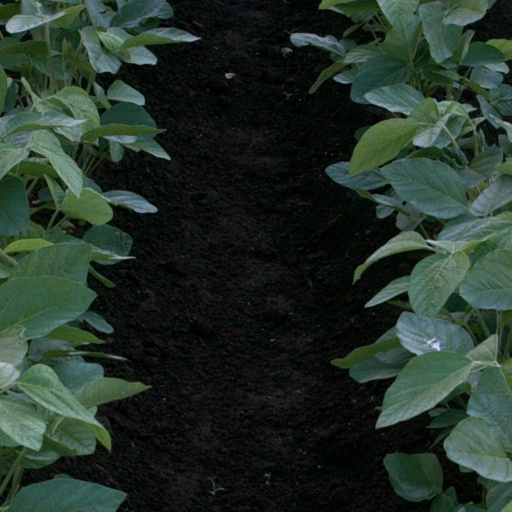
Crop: soybean